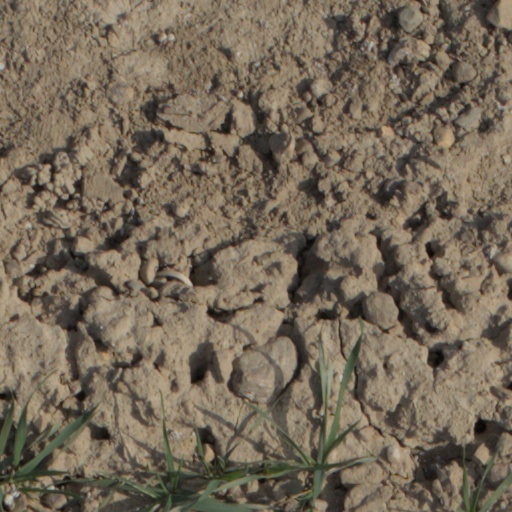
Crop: wheat